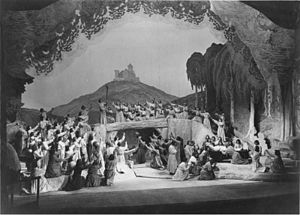
Tannhäuser / Synopsis / Tredje akt
Den sidste scene i Tannhäuser. Bayreuth, 1930.
Tannhäuser und der Sängerkrieg auf Wartburg er en opera i tre akter med musik og tekst af Richard Wagner. Operaen er baseret på de germanske legender om sangerkrigen på Wartburg: Die Mähr von dem Ritter Tannhäuser, Der Sängerkrieg auf der Wartburg og Die heilige Elisabeth. Historien handler om kampen mellem helligt og profant og forløsning gennem kærlighed.